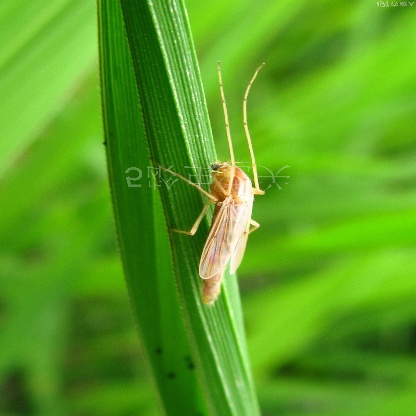
Nhãn: Sâu năn ( Muỗi hành )(Rice Gall Midge)